Out of print

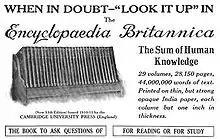
Advertisement for the 1911 Encyclopædia Britannica, now out of print and out of copyright.

An out-of-print (OOP) or out-of-commerce item or work is something that is no longer being published. The term applies to all types of printed matter, visual media, sound recordings, and video recordings. An out-of-print book is a book that is no longer being published. The term can apply to specific editions of more popular works, which may then go in and out of print repeatedly, or to the sole printed edition of a work, which is not picked up again by any future publishers for reprint.